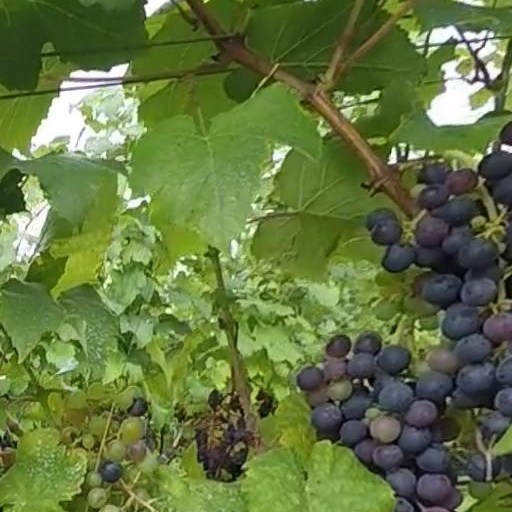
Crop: grape